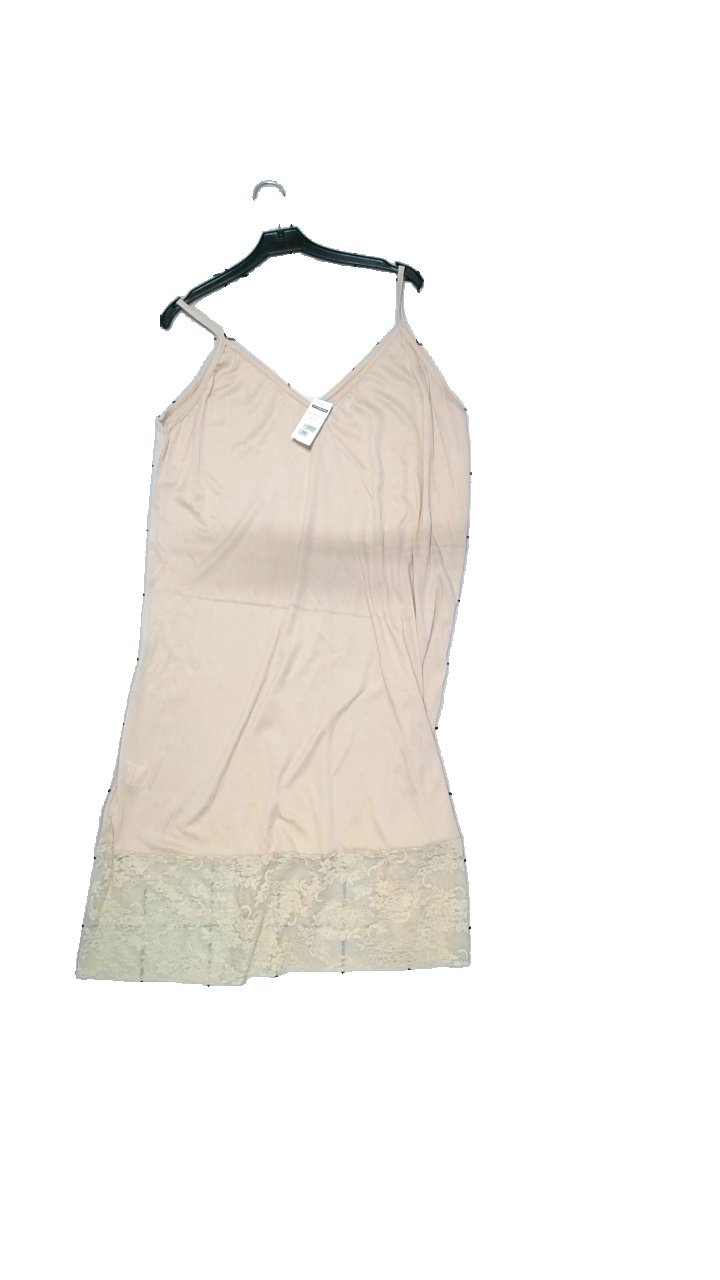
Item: Night Gown (Ladies)
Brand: Misslook
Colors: Pink, Beige
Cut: Regular
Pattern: Lace
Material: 50% polyester, 50% cotton
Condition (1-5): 4
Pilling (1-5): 4
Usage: Reuse
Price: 50-100